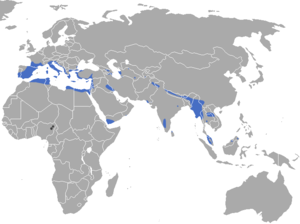
Cette liste commentée recense la mammalofaune en Bulgarie. Elle répertorie les espèces de mammifères bulgares actuels et celles qui ont été récemment classifiées comme éteintes. Cette liste comporte 116 espèces réparties en dix ordres et 27 familles, dont trois sont « en danger critique d'extinction », une est « en danger », huit sont « vulnérables », dix sont « quasi menacées » et deux ont des « données insuffisantes » pour être classées.
Cette liste commentée recense la mammalofaune en Sardaigne. Elle répertorie les espèces de mammifères sardes actuels et celles qui ont été récemment classifiées comme éteintes. Cette liste comporte 65 espèces réparties en dix ordres et 23 familles, dont une est « éteinte », deux sont « en danger critique d'extinction », deux autres sont « en danger », six sont « vulnérables », six autres sont « quasi menacées » et trois ont des « données insuffisantes » pour être classées.
Cette liste commentée recense la mammalofaune en Azerbaïdjan. Elle répertorie les espèces de mammifères azerbaïdjanais actuels et celles qui ont été récemment classifiées comme éteintes. Cette liste comporte 127 espèces réparties en neuf ordres et 28 familles, dont quatre sont « en danger », huit sont « vulnérables », douze sont « quasi menacées » et quatre ont des « données insuffisantes » pour être classées.
Cette liste commentée recense la mammalofaune en Croatie. Elle répertorie les espèces de mammifères croates actuels et celles qui ont été récemment classifiées comme éteintes. Cette liste comporte 118 espèces réparties en dix ordres et 31 familles, dont deux sont « en danger critique d'extinction », deux autres sont « en danger », cinq sont « vulnérables », dix sont « quasi menacées » et trois ont des « données insuffisantes » pour être classées.